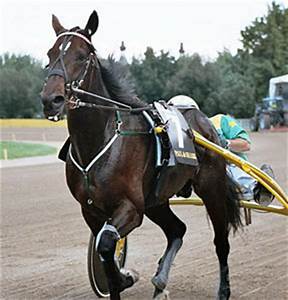
Label: cavallo